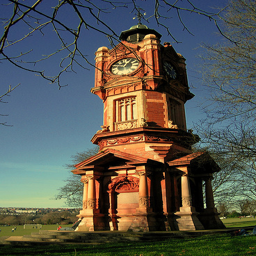
A large clock tower sitting in the middle of a field.
A large and ornate bell tower with a clock on it.
A tall tower like structure with a clock on it.
Standalone clock tower, in an open field, with a few trees, possibly memorializing something.
A clock tower in grassy area next to trees.